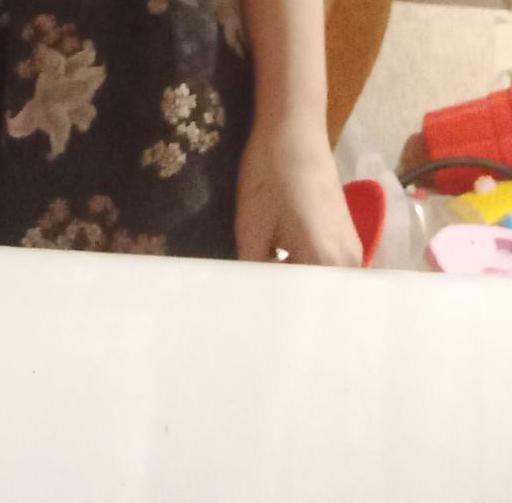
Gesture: no_gesture